Answer in natural language. Considering the relative positions, where is brown square dresser with respect to framed landscape photograph with black wood frame? Choose between the following options: left or right
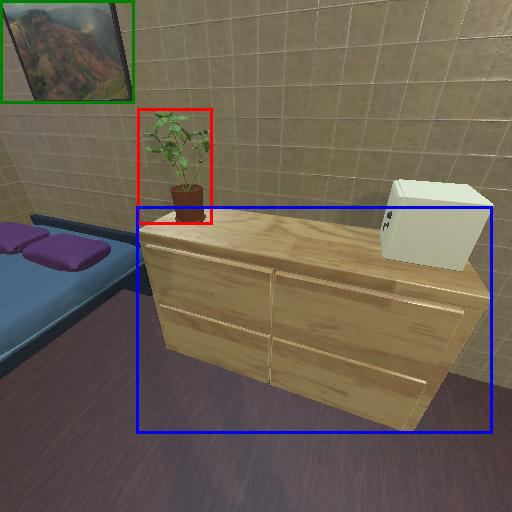
<answer>right</answer>